Alt-Tegel (Berlin U-Bahn)

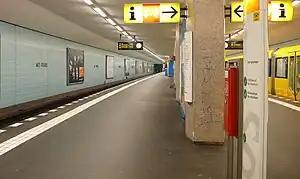
Platform view of Alt-Tegel

Alt-Tegel is a Berlin U-Bahn station located on the .t